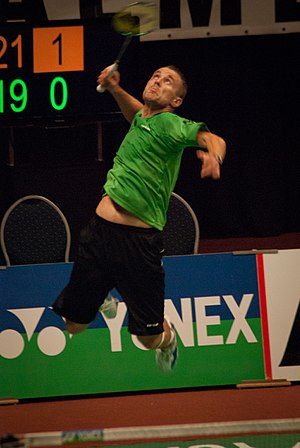
Przemysław Wacha
Przemysław Wacha i 2011.
Przemysław Wacha er en polsk badmintonspiller. Hans største internationale sejr, er en bronzemedalje i EM i 2008 som foregik i Danmark. Wacha var udtaget til at repræsentere Polen under Sommer-OL 2008, hvor han røg ud i tredje runde imod Bao Chunlai fra Kina.